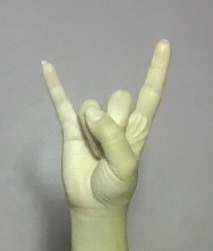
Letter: la